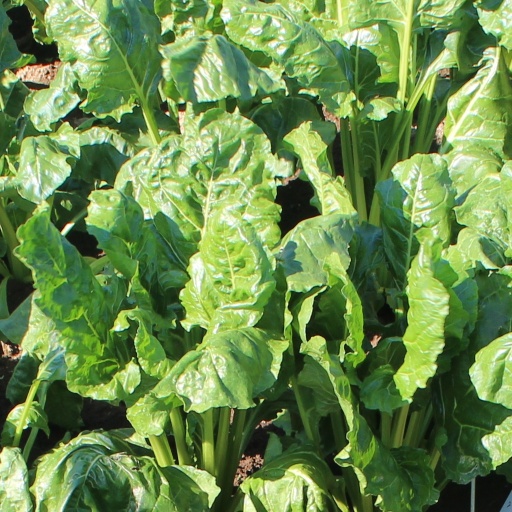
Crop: sugar beet